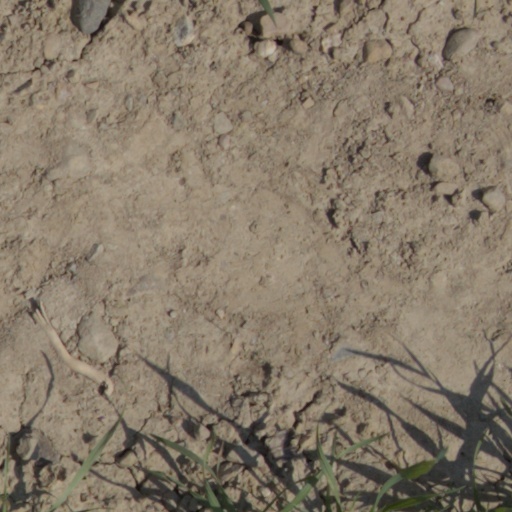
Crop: wheat